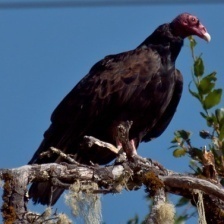
Species: TURKEY VULTURE
Scientific name: CATHARTES AURA
ImageNet parent category: vulture